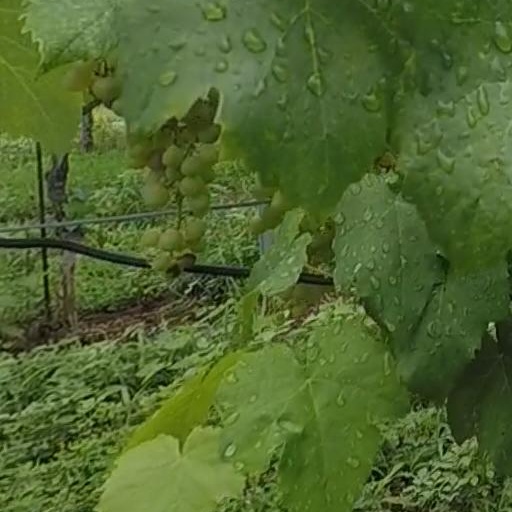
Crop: grape